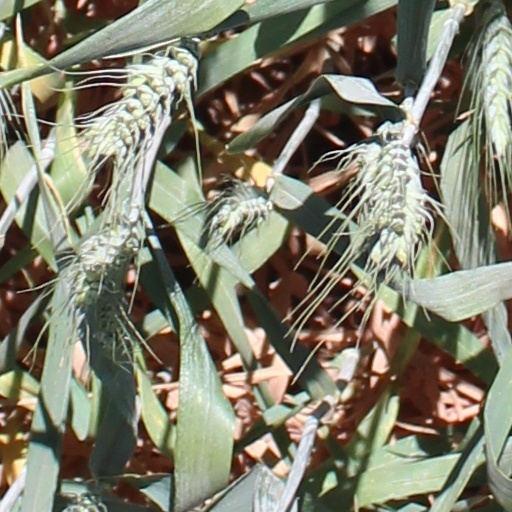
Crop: wheat